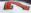
Number: 7